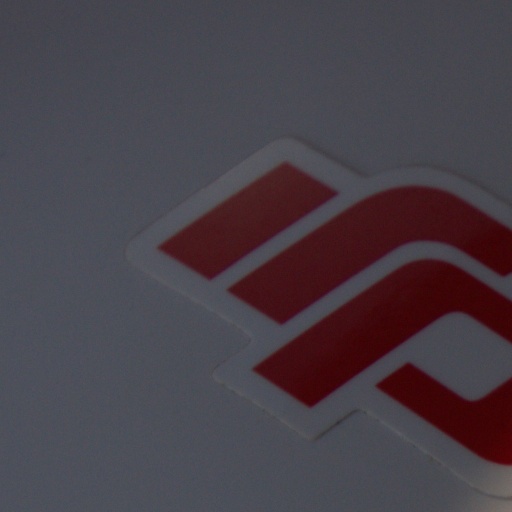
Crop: grape